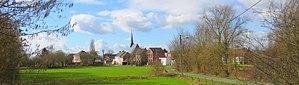
Hellebecq
Hellebecq est une section de la commune belge de Silly, située en Région wallonne dans la province de Hainaut.